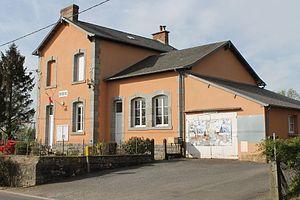
Mairie de Hocquigny
Hocquigny est une commune française, située dans le département de la Manche en région Normandie, peuplée de 184 habitants.